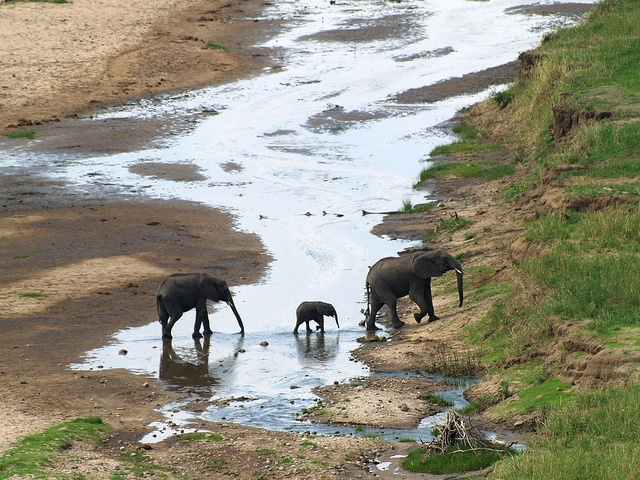
A family of elephants crossing a dried up river.
Two large elephant and a small elephant crossing water.
Two adult elephants and a younger one are crossing a small spot of water.
An elephant family trekking across a fairly empty river
Two large elephants are walking in the water with a baby elephant.